Question: Please indicate a possible affordance area of the jump_skateboard that can be used for jumping
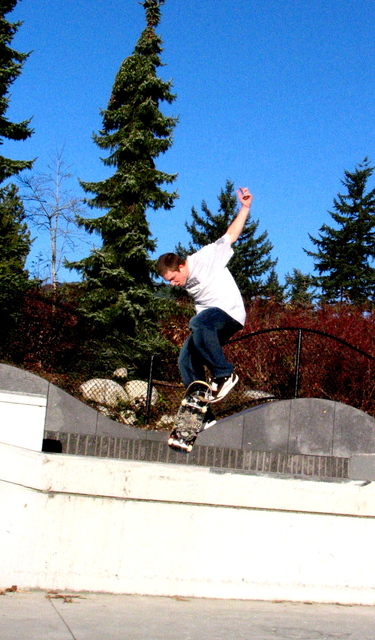
Answer: [165.163, 375.62, 214.505, 455.356]